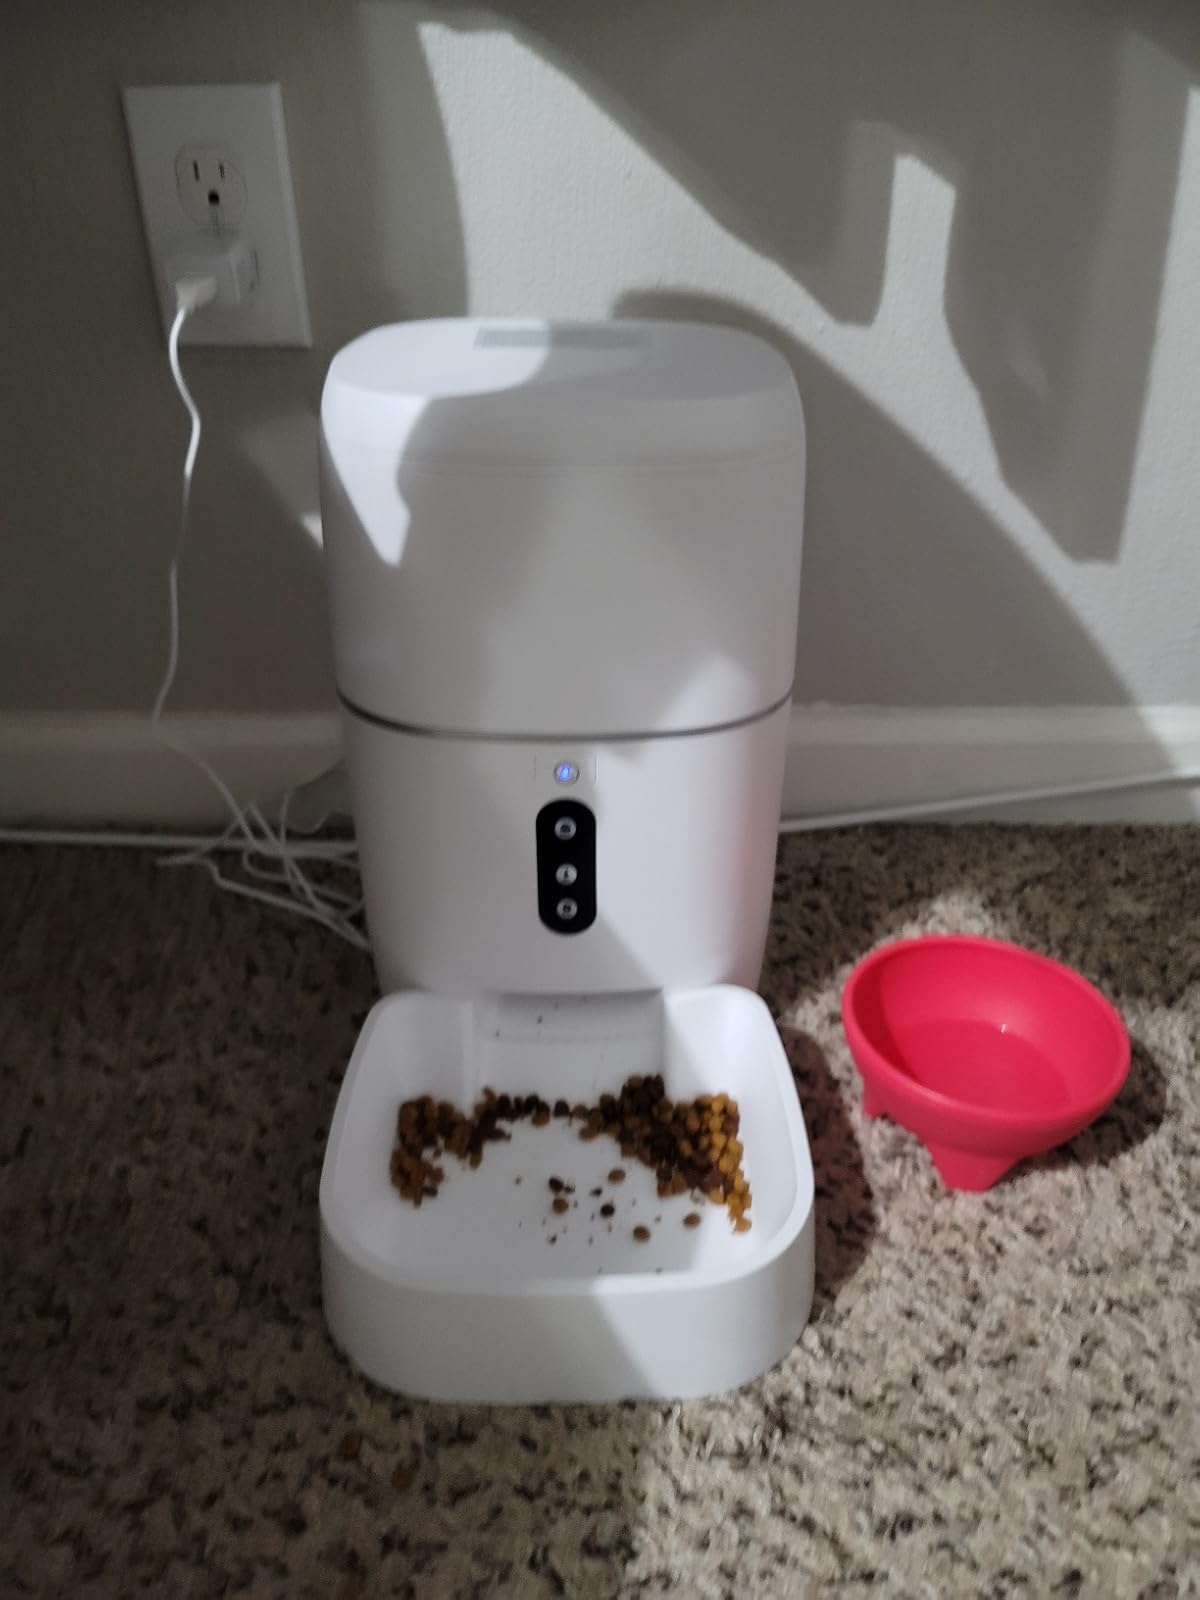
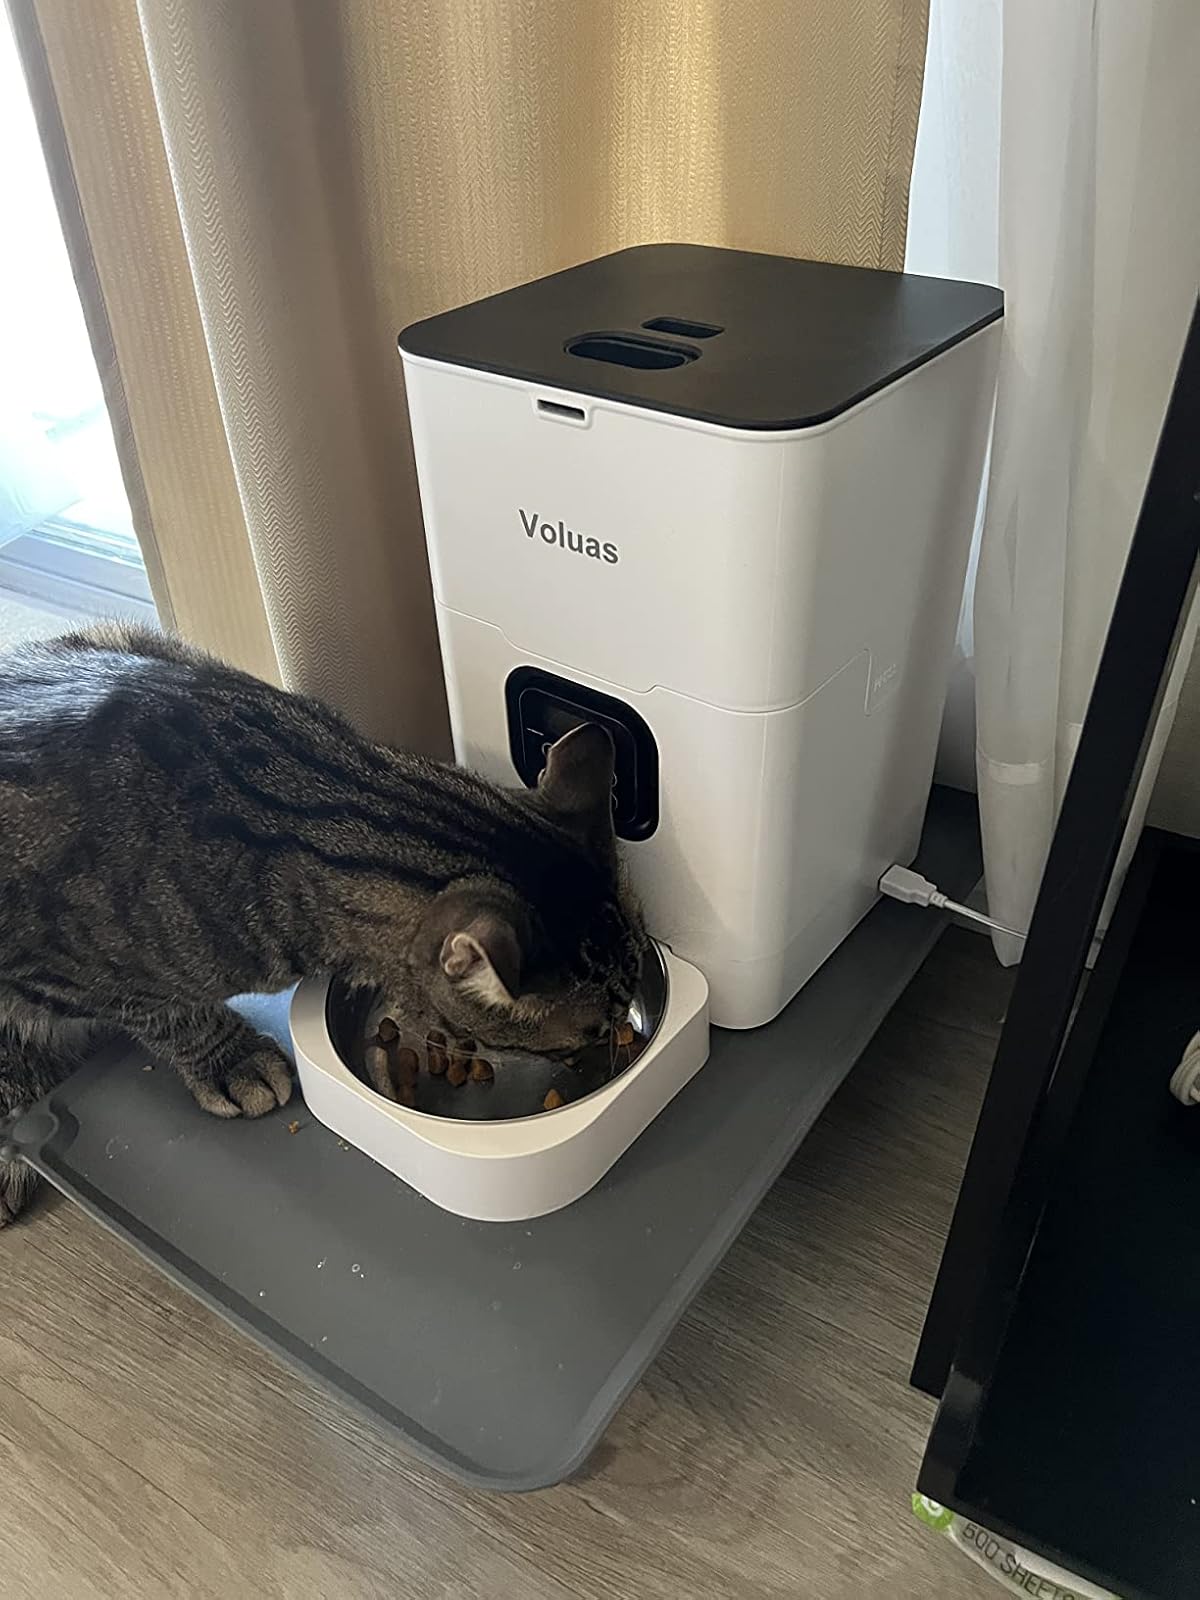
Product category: items_feeder
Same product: no